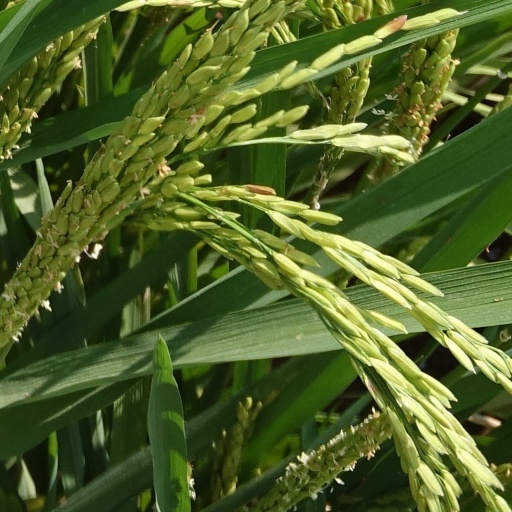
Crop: rice